Desert Gold Stakes

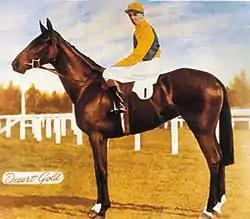
Desert Gold

The Desert Gold Stakes is a horse race held by the Wellington Racing Club at Trentham Racecourse named in honor of the great filly, Desert Gold. The horses taking part are 3 year-old fillies which race over 1600 metres.